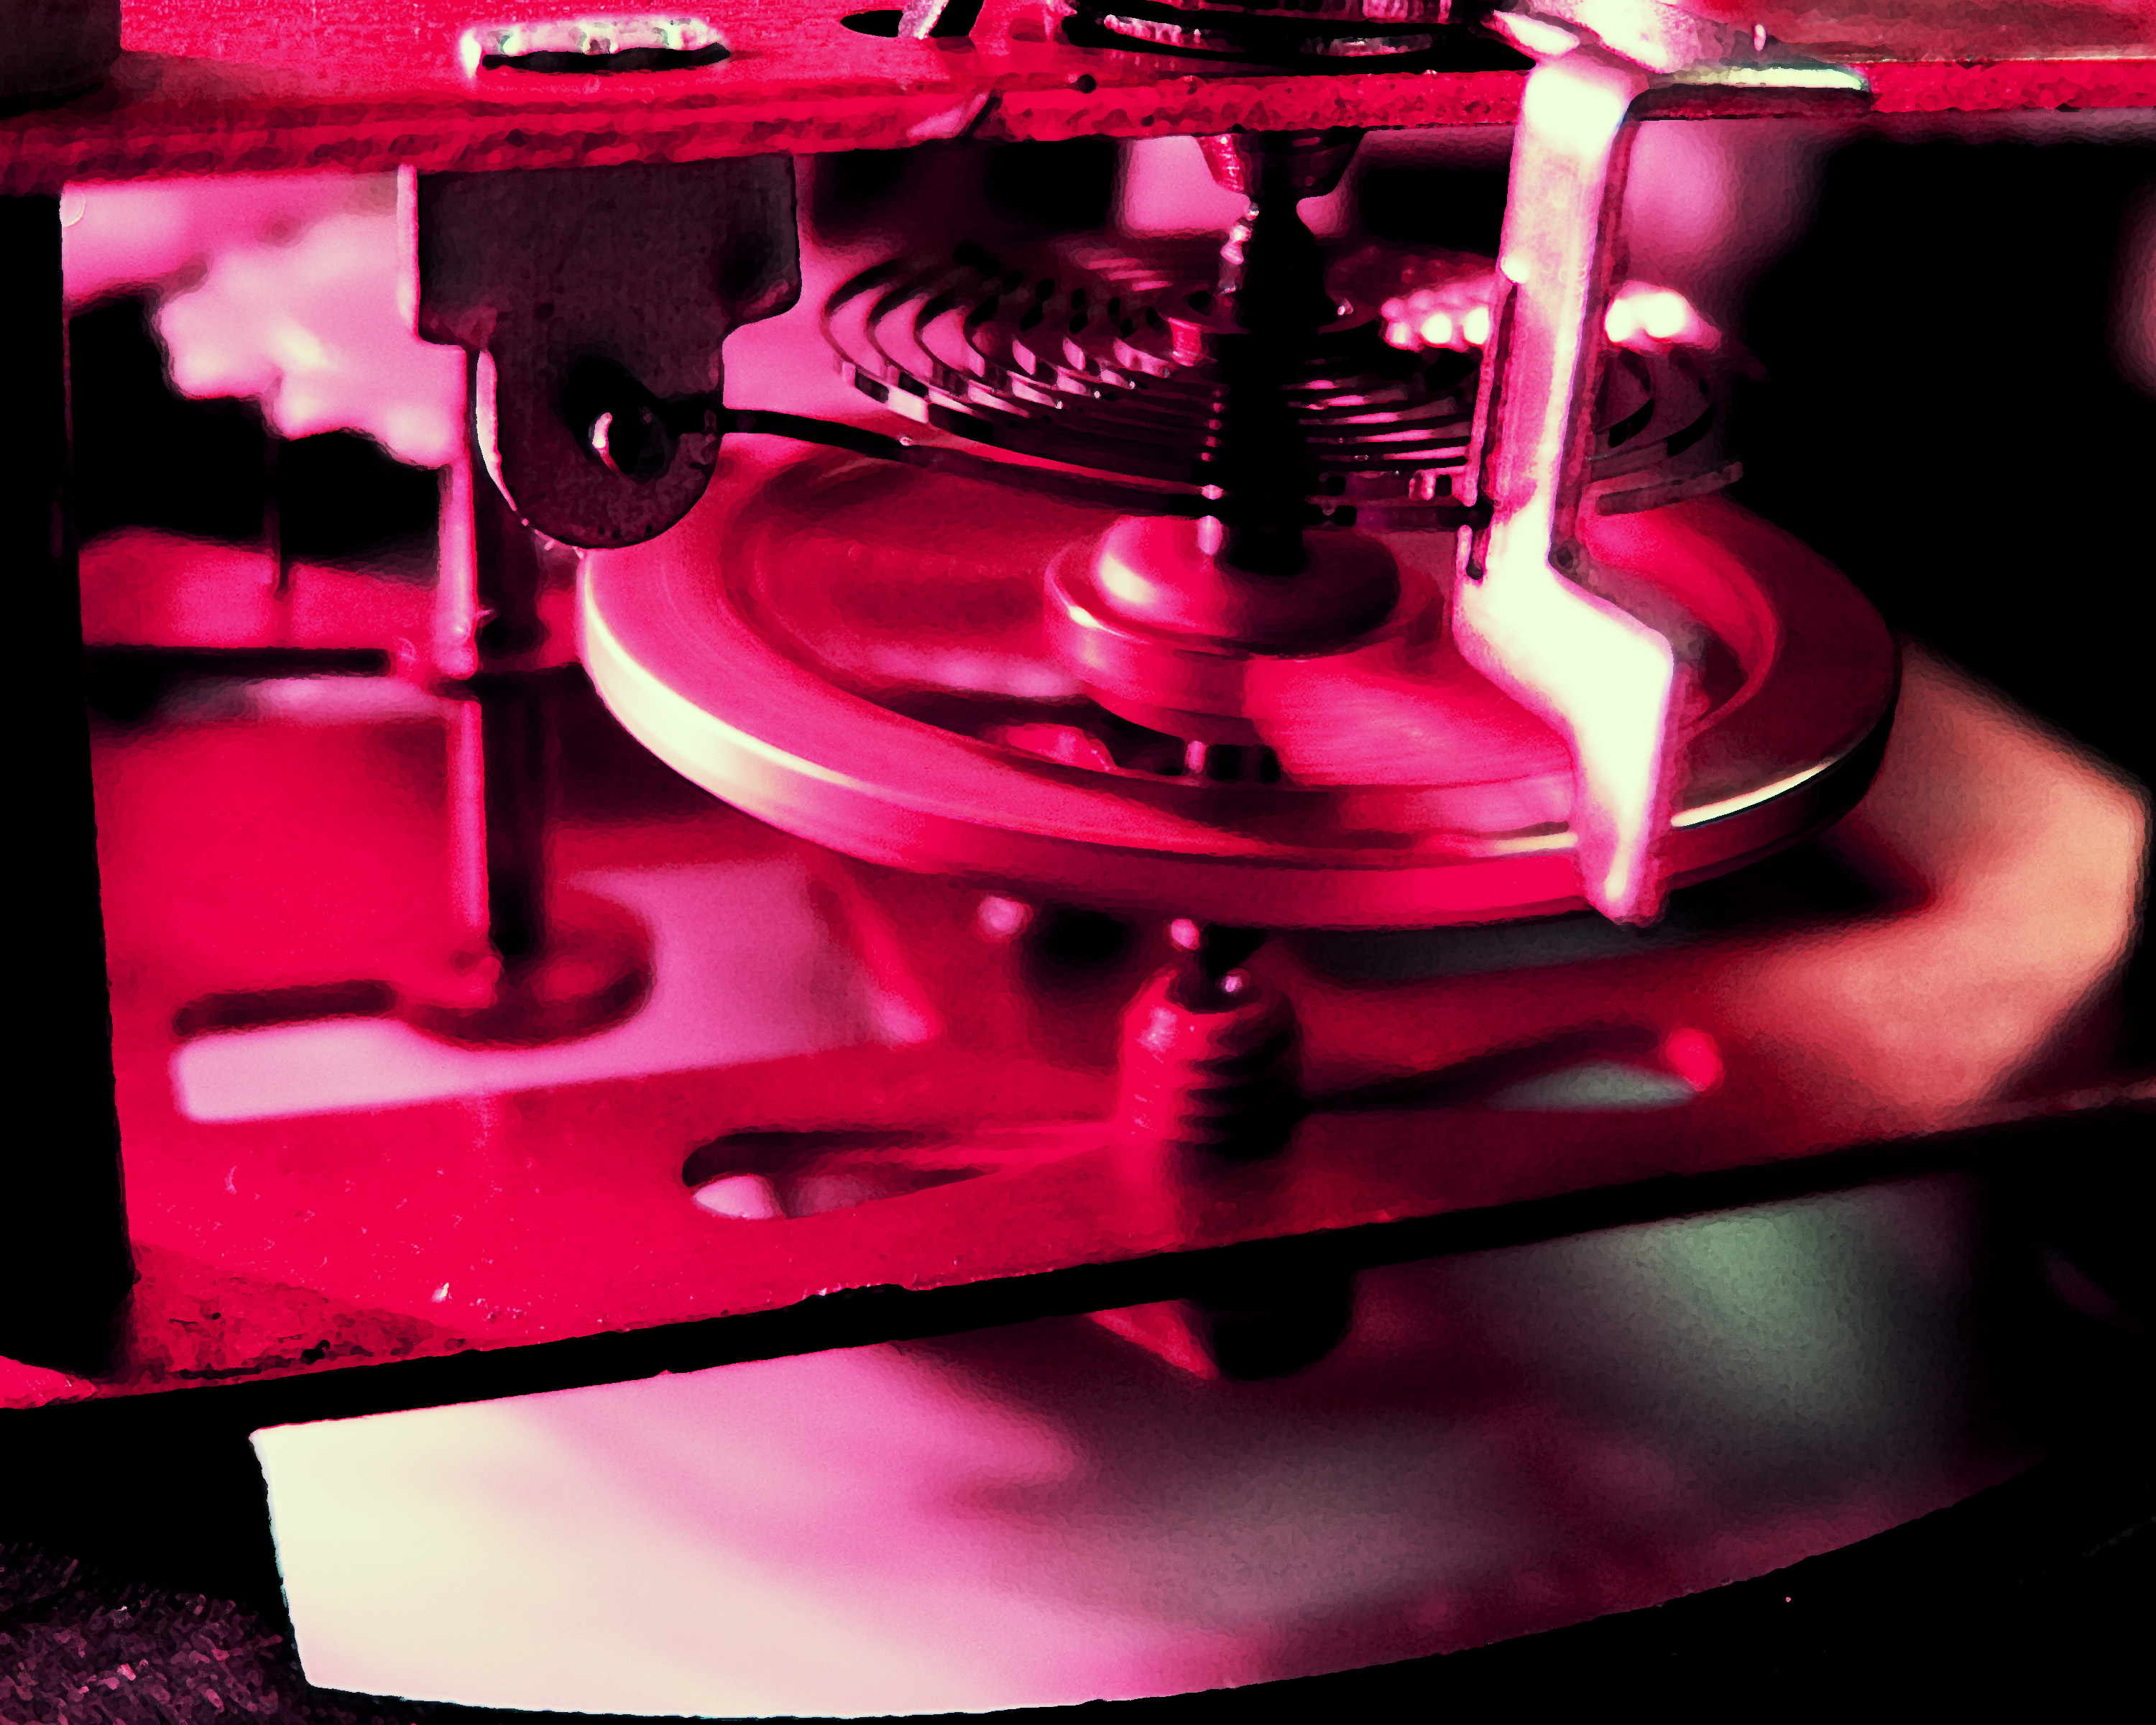
red, color, pink, drum, drums, annieinspired